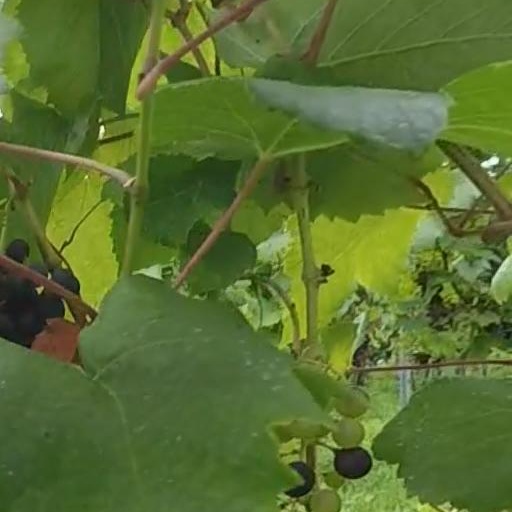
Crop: grape